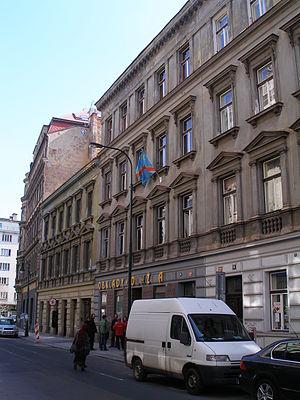
Voici les représentations diplomatiques de la république démocratique du Congo à l'étranger.